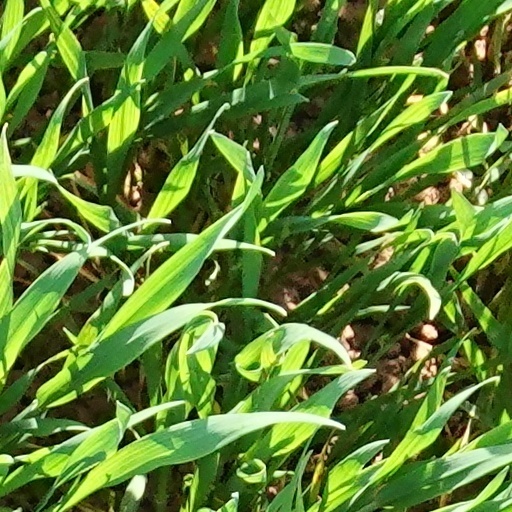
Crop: wheat